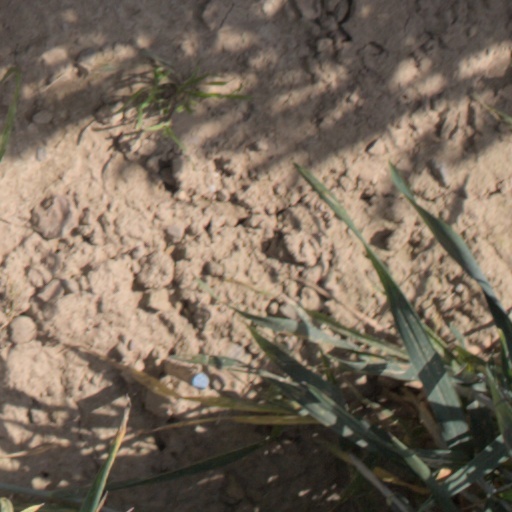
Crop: wheat